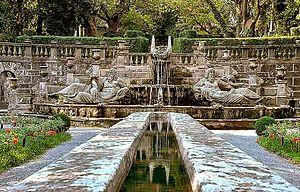
Les Grandi Giardini Italiani forment une association qui regroupe les principaux jardins d'Italie.
La Villa Lante se trouve dans la localité de Bagnaia, près de Viterbe, au nord du Latium. Attribuée à Giacomo Barozzi da Vignola, elle possède des jardins représentatifs du maniérisme des « jardins à surprises » de la Renaissance, comparables à ceux de Bomarzo. Ils sont classés parmi les Grandi Giardini Italiani.